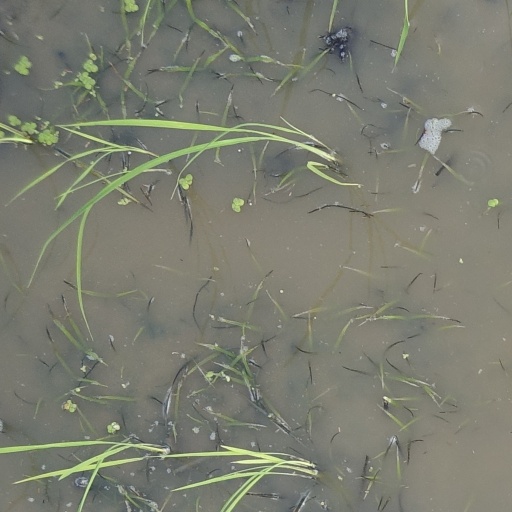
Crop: rice